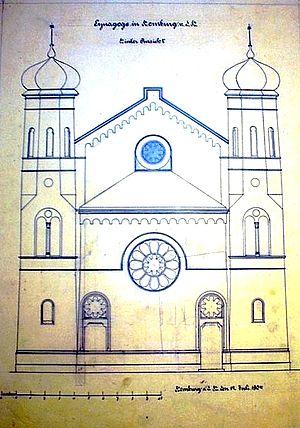
La synagogue de Bad Homburg, inaugurée en 1866, a été détruite en 1938 lors de la Nuit de Cristal comme la plupart des autres lieux de culte juifs en Allemagne.